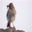
Label: bird